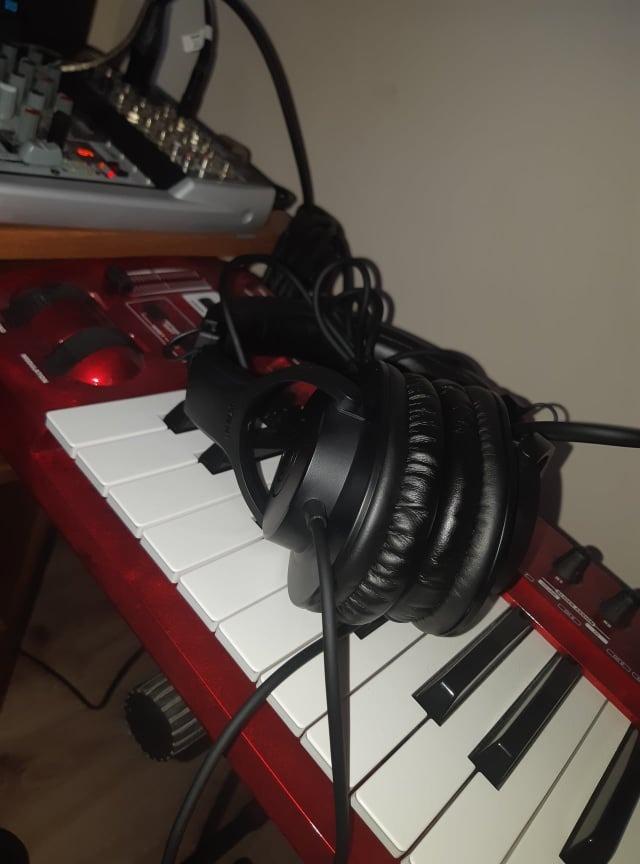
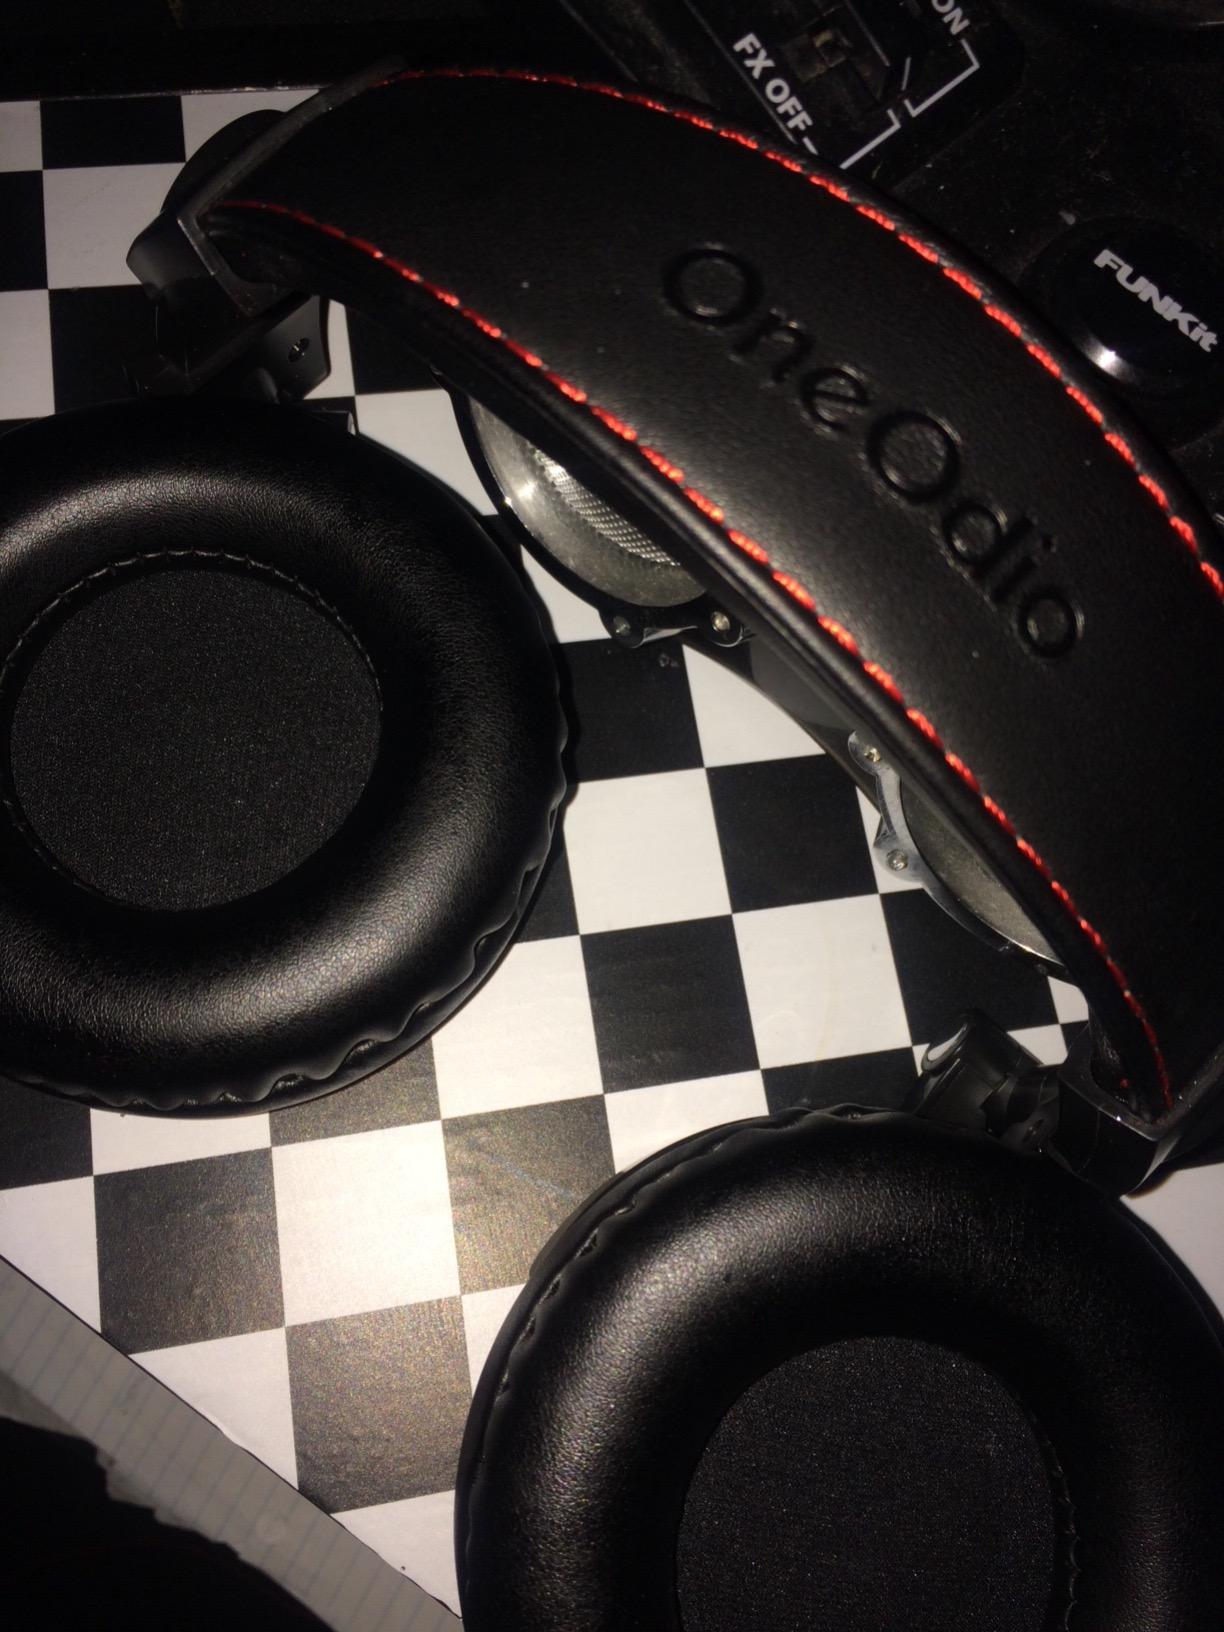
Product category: headphones
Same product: no